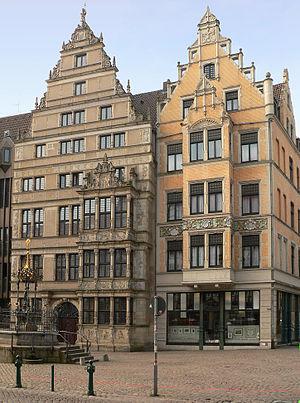
Gottfried Wilhelm Leibniz, né à Leipzig le 1ᵉʳ juillet 1646 et mort à Hanovre le 14 novembre 1716, est un philosophe, scientifique, mathématicien, logicien, diplomate, juriste, bibliothécaire et philologue allemand. Esprit polymathe, personnalité importante de la période Frühaufklärung, il occupe une place primordiale dans l'histoire de la philosophie et l'histoire des sciences et est souvent considéré comme le dernier « génie universel ».